Luiz Inácio Lula da Silva

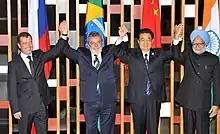
Lula with leaders from Russia, China, and India at the 2nd BRIC summit

The 2008 financial crisis might have been a tsunami in the US and Europe, Lula declared, but in Brazil it would be no more than a little 'ripple' (""). The phrase was seized on by the Brazilian press as proof of Lula's reckless economic ignorance and irresponsibility. In 2008, Brazil enjoyed economic good health to mitigate the 2008 financial crisis with a large economic stimulus lasting, at least, until 2014. According to "The Washington Post": "Under Lula, Brazil became the world's eighth-largest economy, [and] more than 20 million people rose out of acute poverty ..."